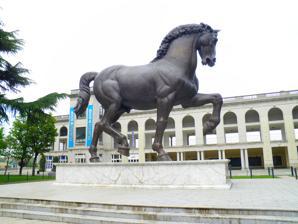
Building: Hippodrome of San Siro
Country: Italy
Year built: 1920
Horse racing venue in Milan Hippodrome of San Siro The statue of Leonardo's horse , which is located in front of the Hippodrome of San Siro Location Milan , Italy Owned by Snaitech Date opened 25 July 1920 Capacity 15,000 spectators Course type Flat Official website The Hippodrome of San Siro ( Italian : Ippodromo di San Siro ) is a horse racing venue in Milan , Italy , which takes its name from the neighborhood of the same name in which it is located. History Designed in 1913 to replace the then-used Trotter in Via Padova, the Hippodrome of San Siro was inaugurated on 25 July 1920, with its construction work being slowed down due to the World War I . In 1999 a statue of Leonardo's horse was placed in the square in front of the racecourse. Together with the San Siro stadium and the PalaLido it constitutes the sports citadel of Milan. It is owned by Snaitech. Features The area on which the racecourse extends is 1,399,912 m 2 (15,068,530 sq ft), of which 45,000 m 2 (480,000 sq ft) are intended for the public, 447,610 m 2 (4,818,000 sq ft) to the running track, 663,350 m 2 (7,140,200 sq ft) to the training track, 99,000 m 2 (1,070,000 sq ft) to the stables and 144,000 m 2 (1,550,000 sq ft) to various destinations. The straight track develops a length of more than 1,830 m (6,000 ft). The racecourse can accommodate 15,000 spectators, of which 2,200 with seats. Races Main article: List of Italian flat horse races The facade of the Hippodrome of San Siro Group 2 races include the Oaks d'Italia , Gran Premio di Milano , Premio Federico Tesio , Premio Vittorio di Capua , Gran Criterium , Gran Premio del Jockey Club and Premio Dormello . Group 3 races include the Premio Carlo Vittadini , Premio Primi Passi , Premio del Giubileo , Premio Elena e Sergio Cumani , Premio Verziere , Premio del Piazzale and St. Leger Italiano . See also Horses portal Italy portal Sports portal Hippodrome Leonardo's horse PalaLido San Siro San Siro, Milan References